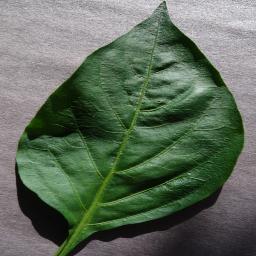
Label: Pepper,_bell___healthy